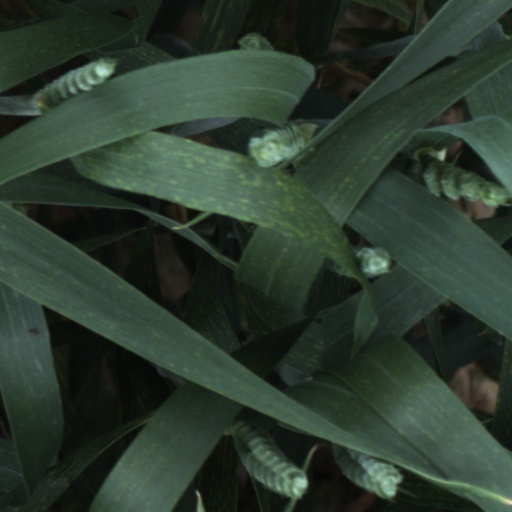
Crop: wheat